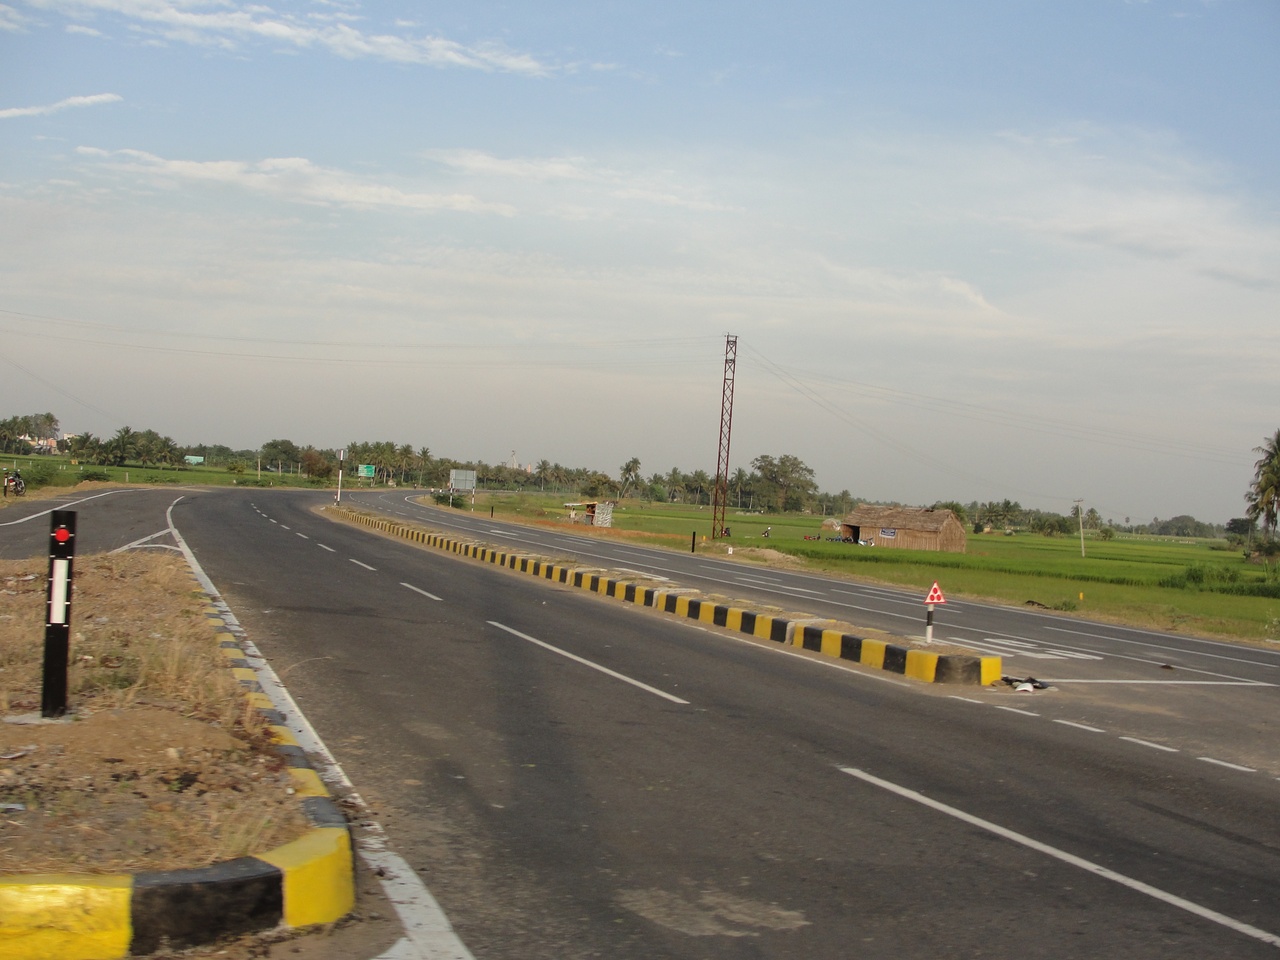
File Salem-Kallakurichi national highway